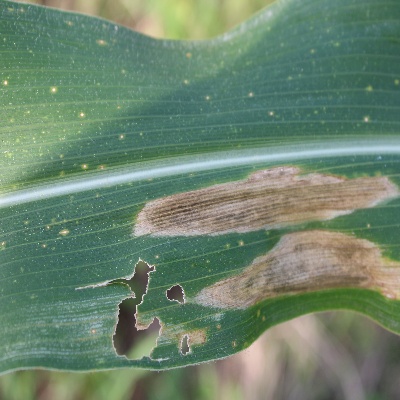
Crop: Maize
Condition: leaf blight